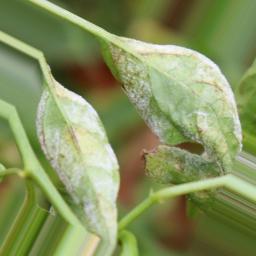
Label: powdery mildew